Virginia Tech Hokies men's basketball

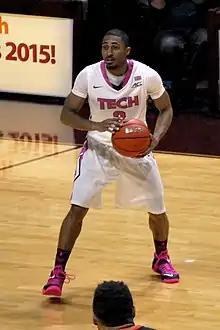
Adam Smith working the ball (2015).

Virginia Tech hired Marquette head coach Buzz Williams as head basketball coach on March 24, 2014. Though the 2014–15 season was difficult, the 2015–16 team finished with a 20–15 record and advanced to the second round of the NIT. Finally, in 2016–17, the Hokies broke through and earned a trip to the NCAA tournament as a No. 9 seed, falling to Wisconsin in the first round.